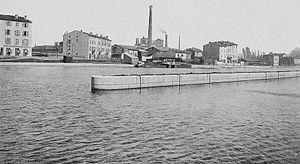
Dictionnaire illustré des communes du département du Rhône. Tome 1 / par MM. E. de Rolland et D. Clouzet.